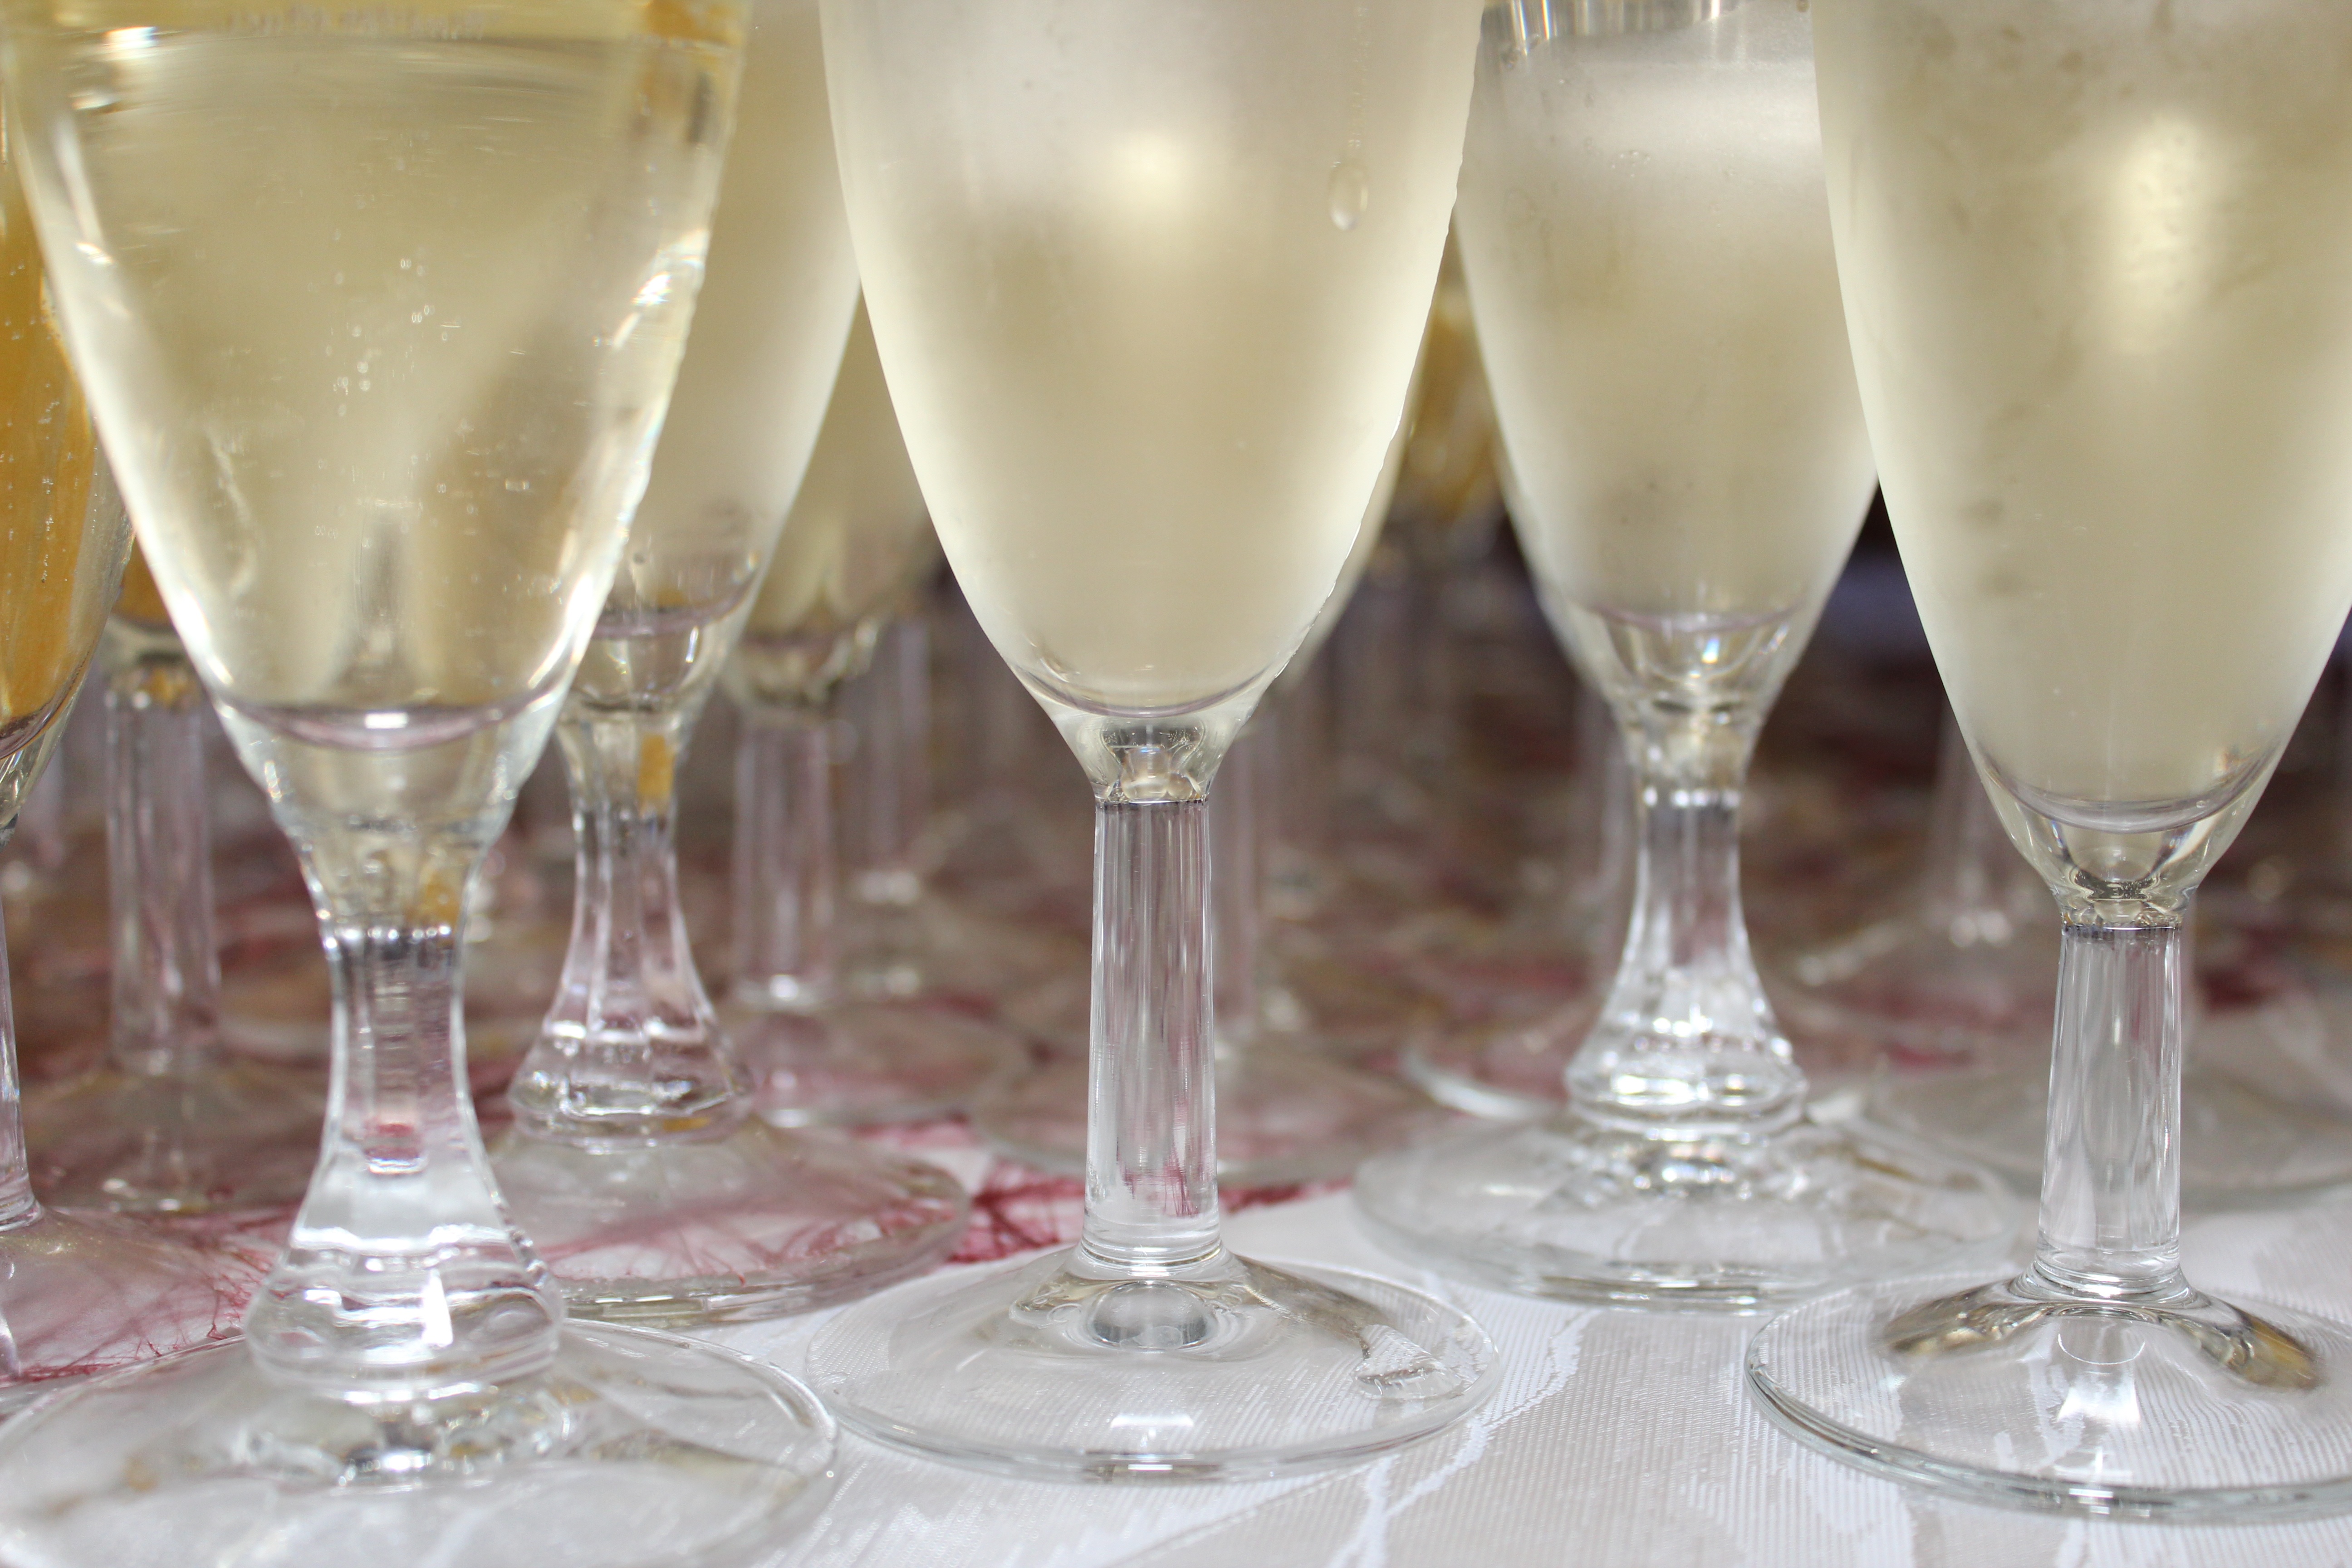
wine, glass, drink, wine glass, glasses, champagne, champagne glasses, stemware, alcoholic beverage, beer glass, distilled beverage, drinkware, champagne stemware, champagne cocktail